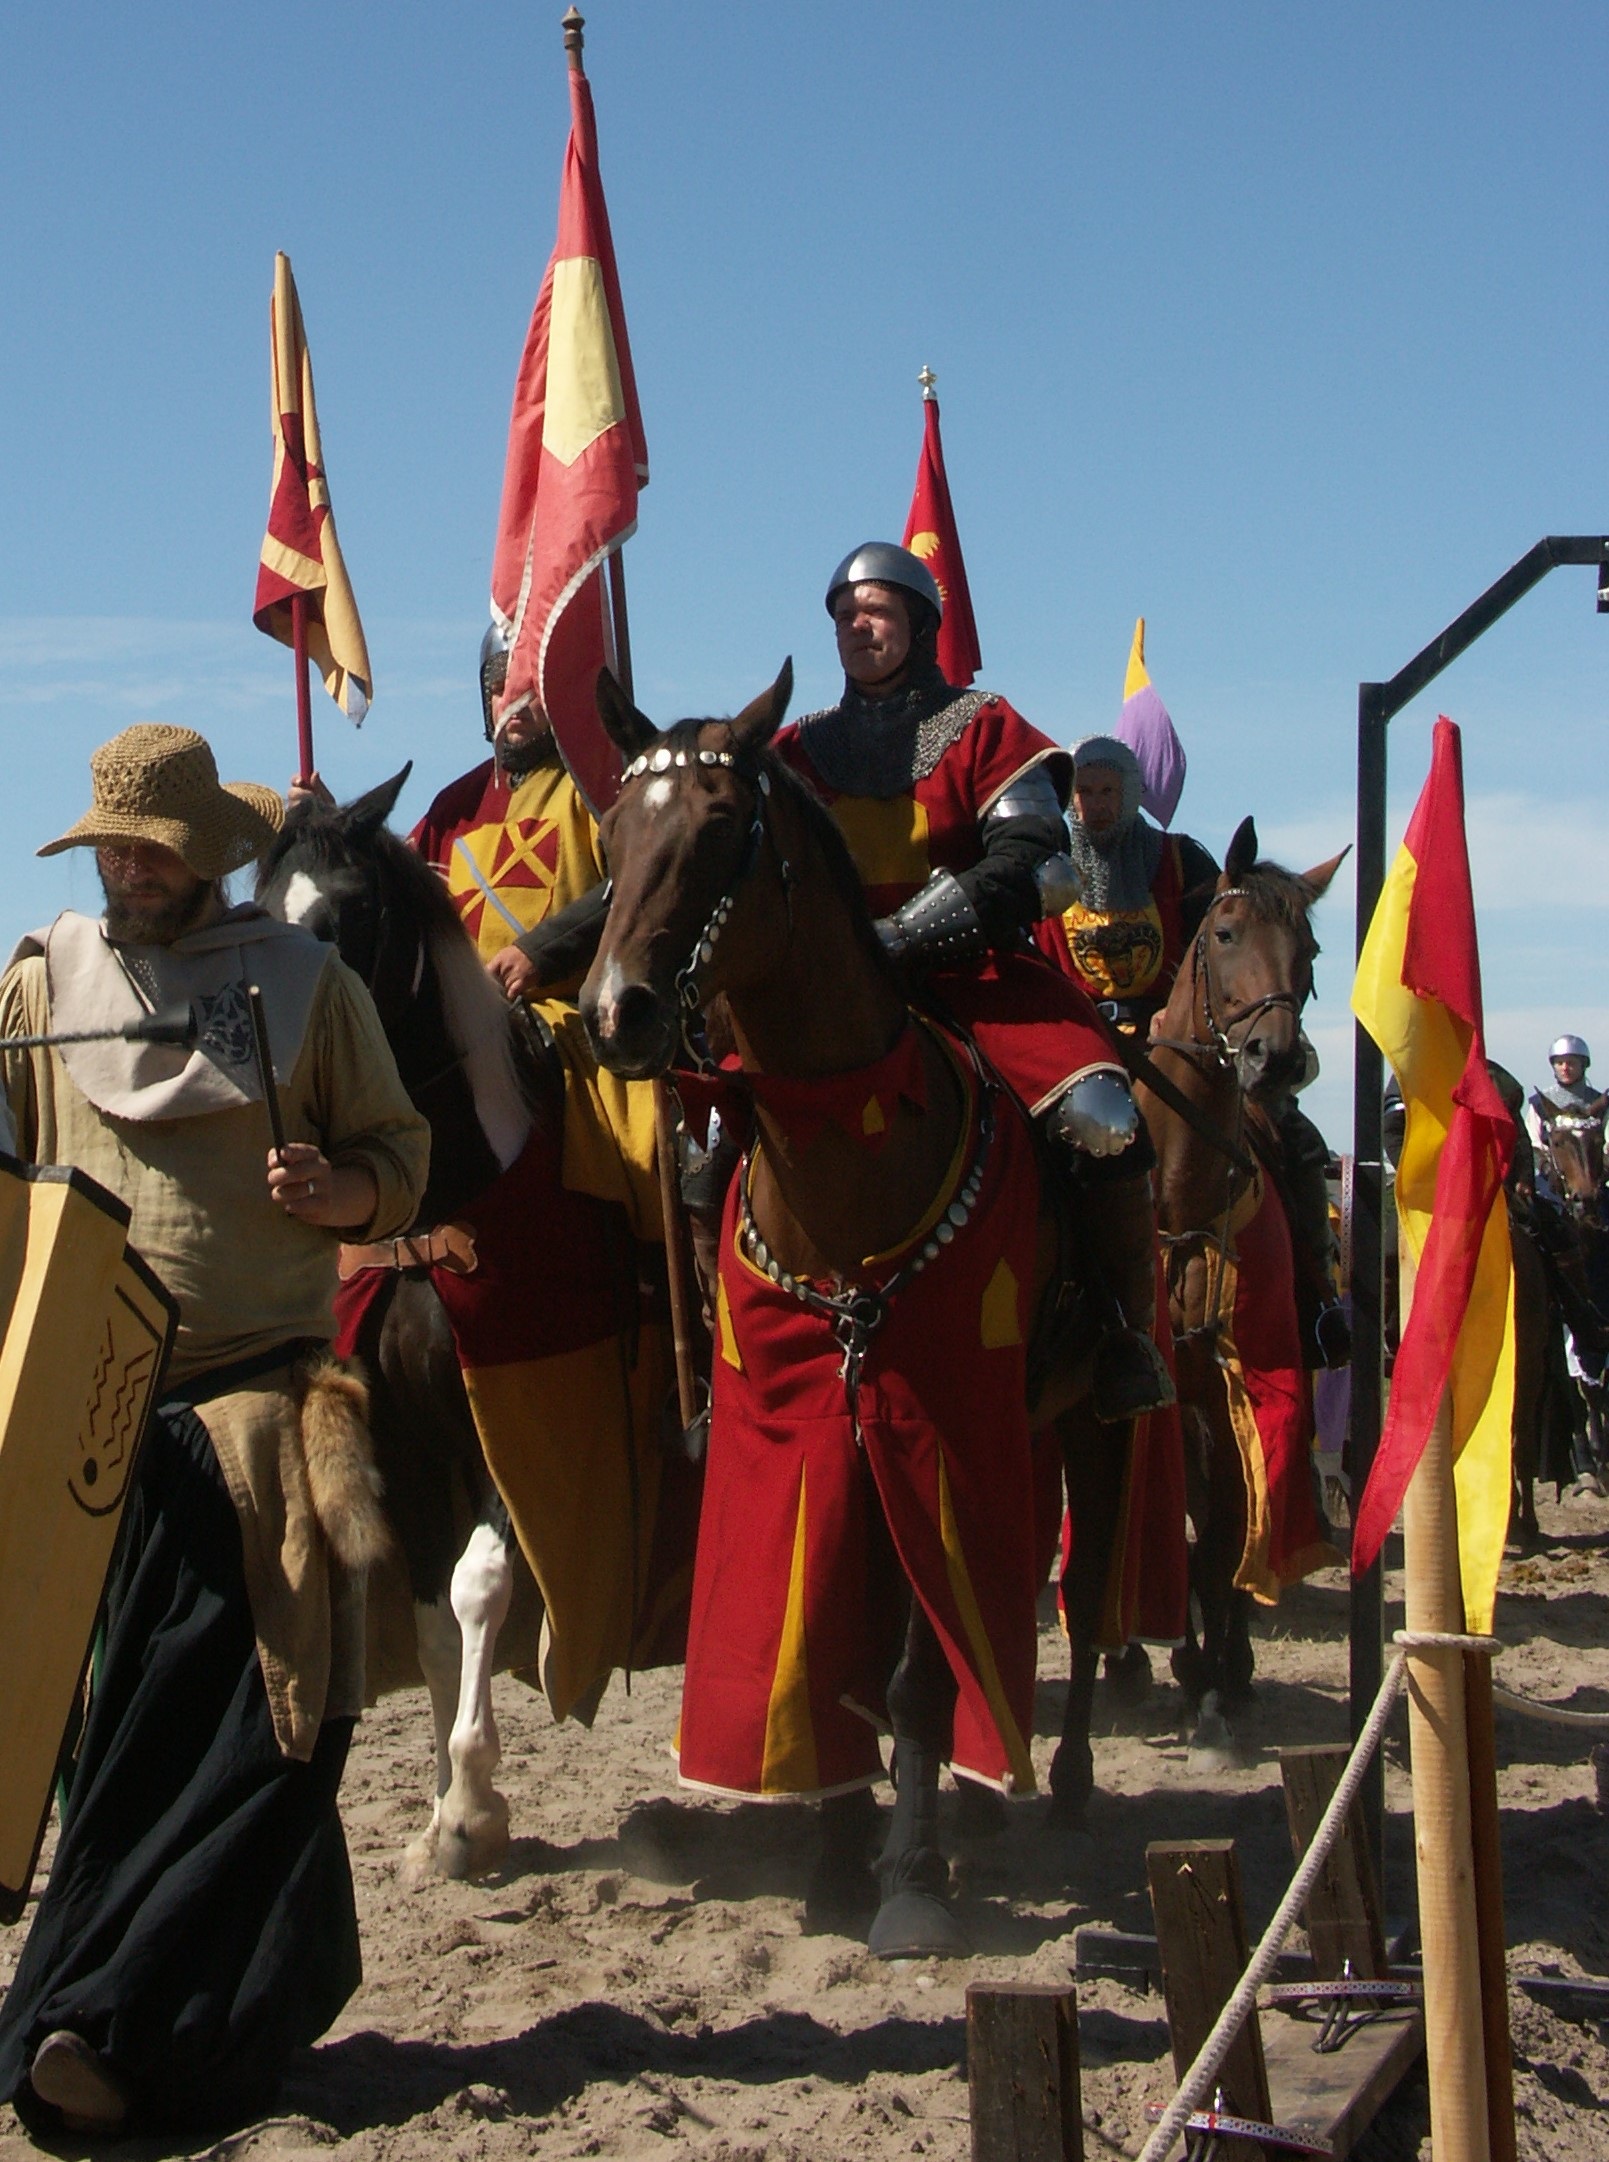
person, horse, parade, horses, riders, middle ages, knights